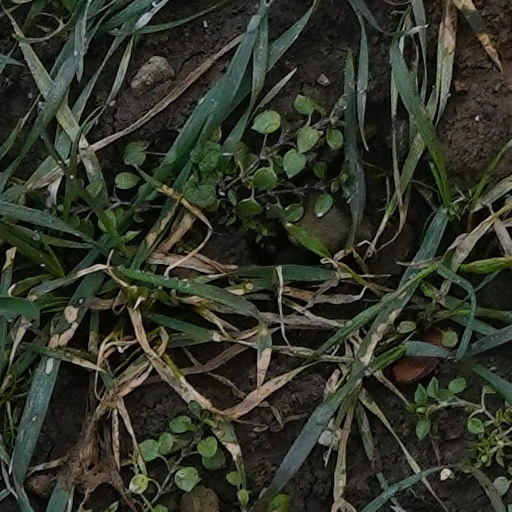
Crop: wheat